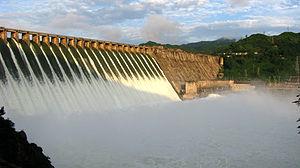
Le présent article traite du secteur énergétique en République populaire de Chine.